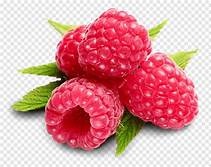
Label: raspberry